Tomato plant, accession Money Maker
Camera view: tilt-top (135 deg); turntable rotation: 30 degrees
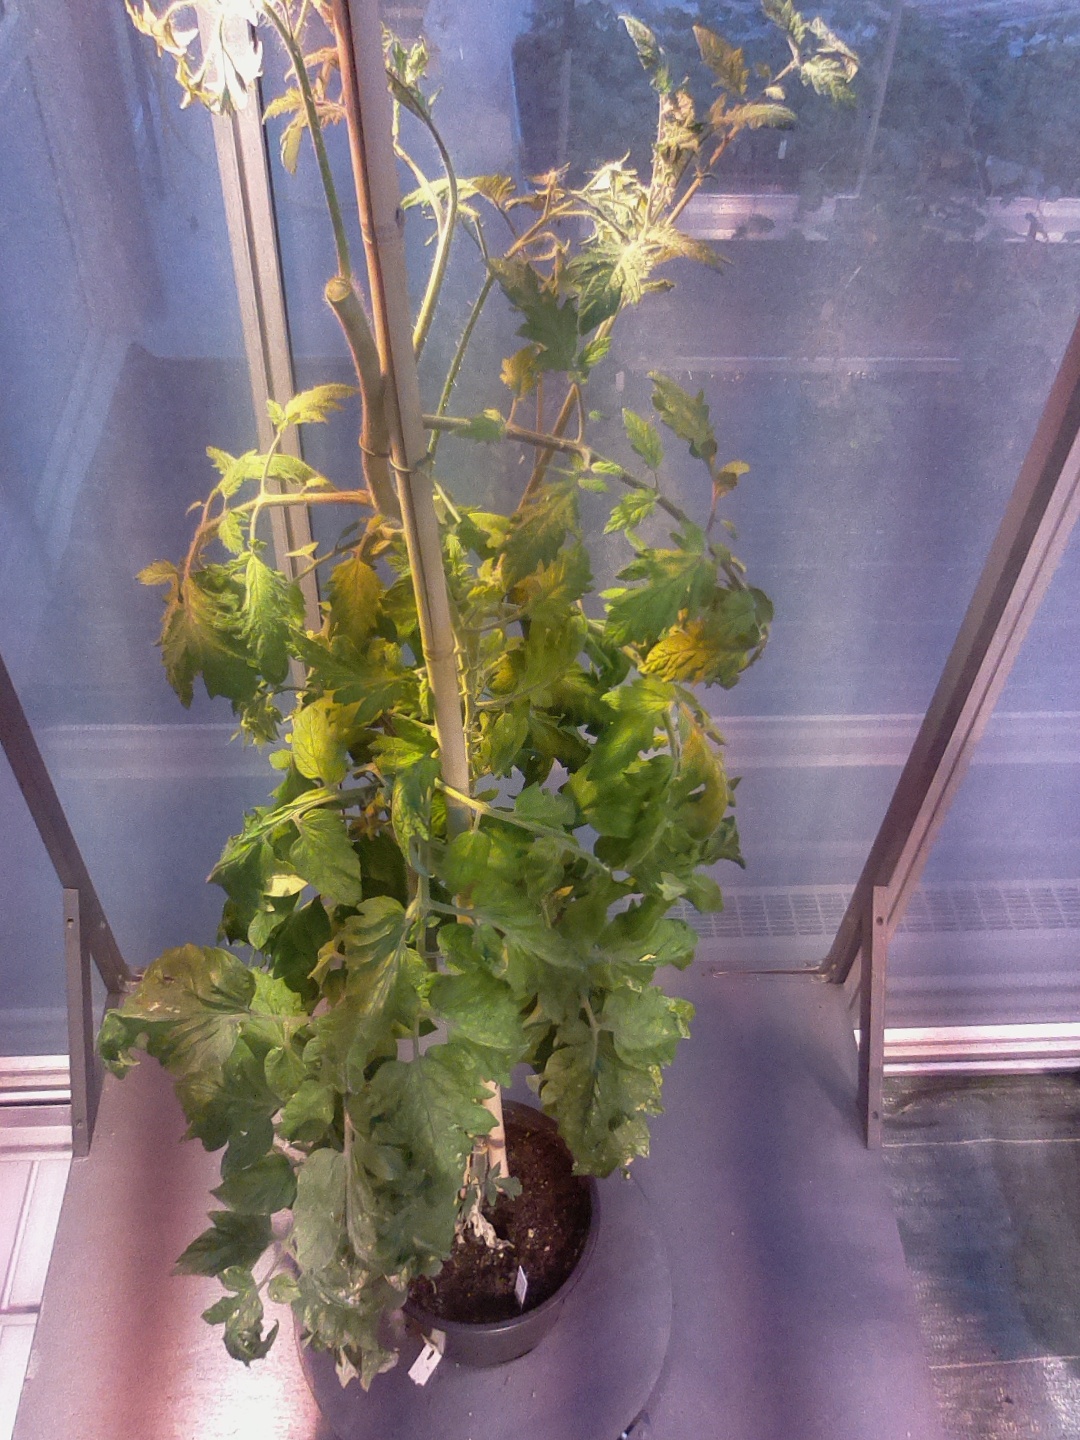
BBCH growth stage 71: 10%-20% of final fruit size